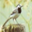
Label: bird